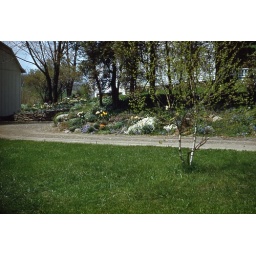
1-Driveway lower rock garden, from below white birtch by Pearl-51